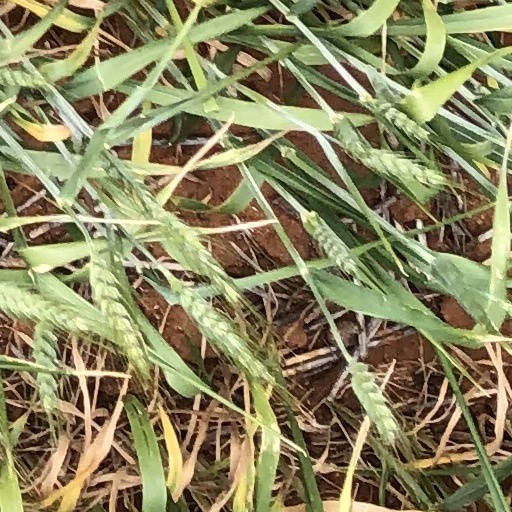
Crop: wheat